Carla Zijlstra

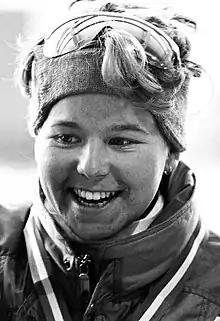

Carla Johanna Zijlstra (born 15 March 1969) is a retired speed skater from the Netherlands, who was active between 1989 and 1999. She competed at the 1992, 1994 and 1998 Winter Olympics in the 1500, 3000 and 5000 m. Her best achievements were fourth positions in the 3000 and 5000 m in 1992. In 1998, she was the Olympic flag bearer for the Netherlands.